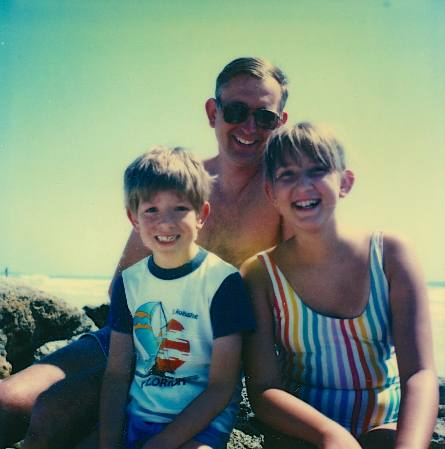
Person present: Yes